History of the Mamluk Sultanate

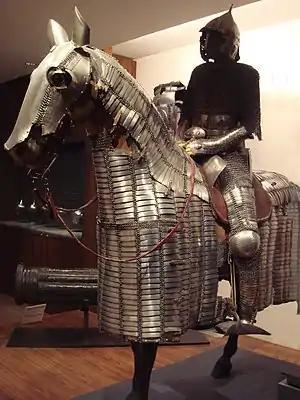
Armour of a Mamluk horseman from the Ottoman period, .

Barquq solidified his power in 1393, when his forces killed the major opponent to his rule, Mintash, in Syria. Barquq oversaw the mass recruitment of Circassians (estimated at 5,000 recruits) into the mamluk ranks and the restoration of the Mamluk state's authority throughout its realm in the tradition of the early Mamluk sultans, Baybars and Qalawun. A major innovation to this system by Barquq was the division of Egypt into three (sing. ; provinces) similar to the administrative divisions in Syria. The new Egyptian were Alexandria, Damanhur and Asyut. Barquq instituted this change to better control the Egyptian countryside from the rising strength of the Bedouin tribes. To that end, Barquq dispatched the Berber Hawwara tribesmen of the Nile Delta to Upper Egypt to check the Arab Bedouins.